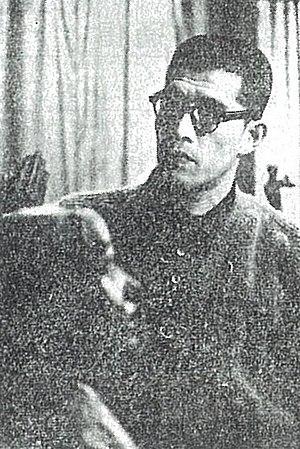
Yasutake Funakoshi, né le 7 décembre 1912 et décédé le 5 février 2002, est un peintre et sculpteur japonais.